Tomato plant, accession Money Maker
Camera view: horizontal (90 deg, fisheye); turntable rotation: 210 degrees
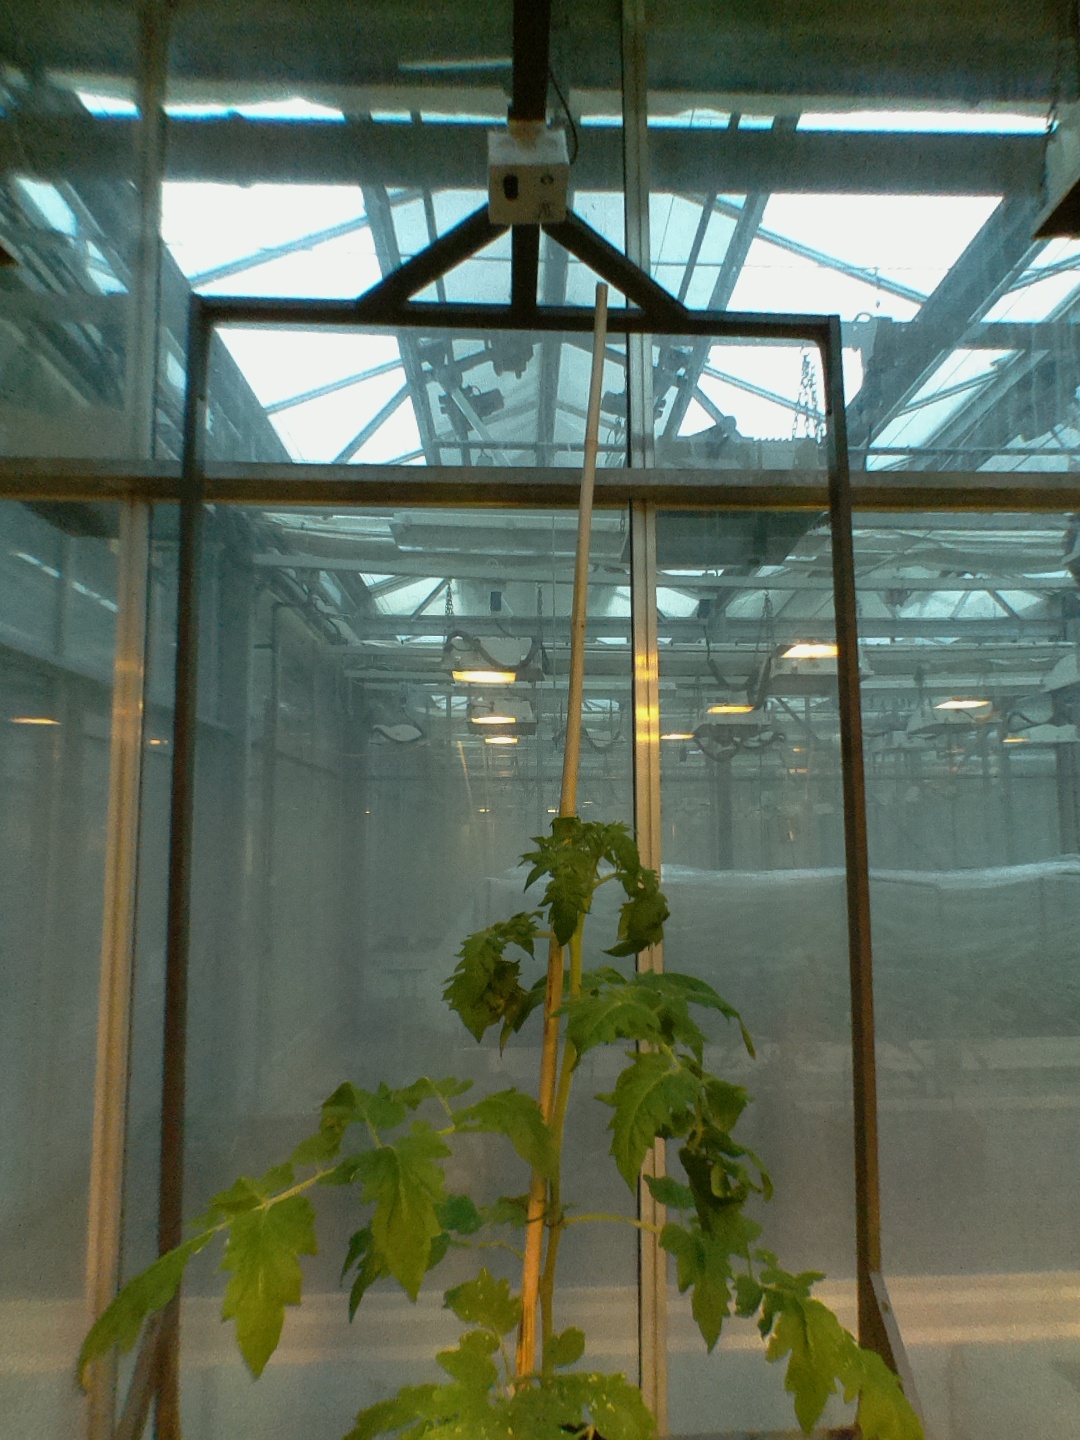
BBCH growth stage 21: 10%-20% Side shoots formed